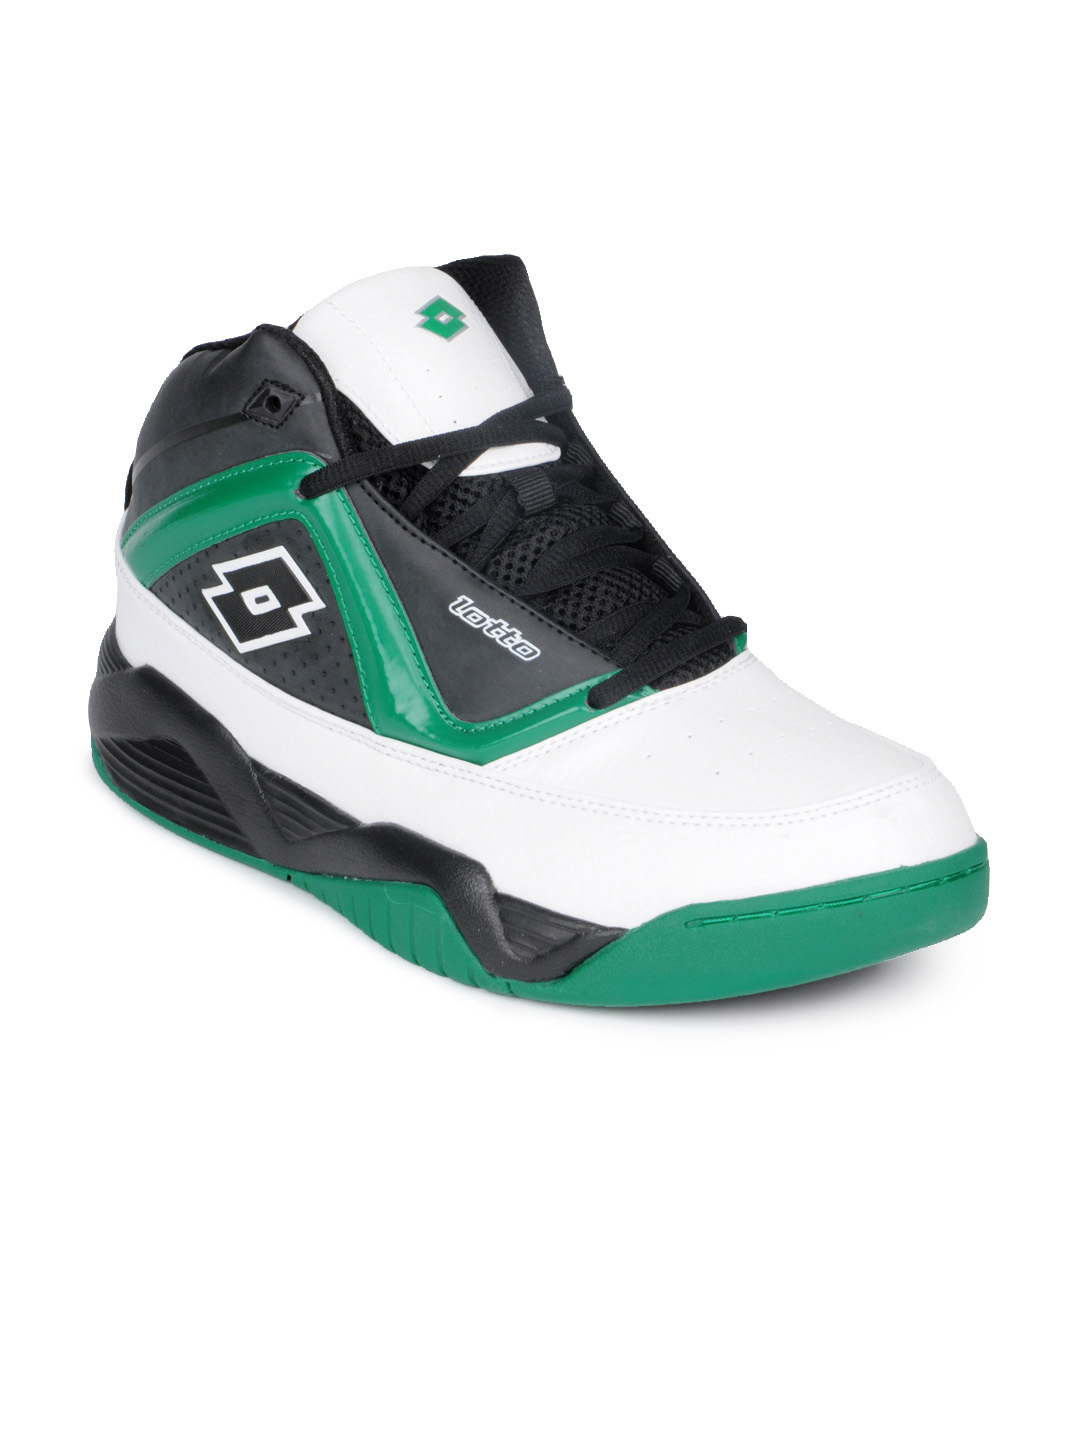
Lotto Men Black Dunk HI Sports Shoes
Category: Footwear / Shoes / Sports Shoes
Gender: Men
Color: Black
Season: Summer 2012
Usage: Sports